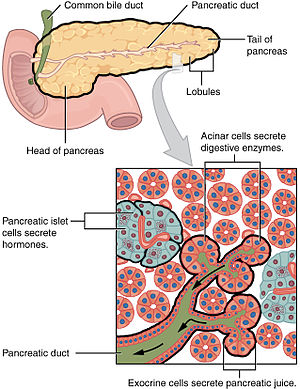
Bugspytkirtelkræft / Former
Bugspytkirtlen har flere funktioner, der udføres af de endokrine celler i de Langerhanske øer og de eksokrine acinærceller. Bugspytkirtelkræft kan opstå fra en af disse og forstyrre deres funktioner.
"Bugspytkirtelkræft opstår, når celler i bugspytkirtlen, en kirtel bag maven, begynder at mangedobles ude af kontrol og danne en masse. Disse kræftceller har evnen til at invadere andre dele af kroppen. Der findes flere former for bugspytkirtelkræft. Den mest almindelige, adenokarcinom i bugspytkirtlen, hvor et adenokarcinom vokser frem i den del af bugspytkirtlen, der producerer fordøjelsesenzymer, står for omkring 85% af alle tilfælde, og begrebet ""bugspytkirtelkræft"" anvendes nogle gange udelukkende om denne type. 1-2% af alle tilfælde af bugspytkirtelkræft er neuroendoktrine tumorer, som opstår fra bugspytkirtlens hormonproducerende celler. Disse er generelt mindre aggressive end pankreatisk adenocarcinom.